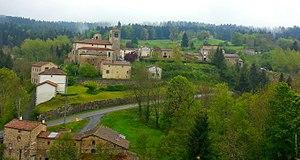
Auzelles est une commune française, située dans le département du Puy-de-Dôme en région Auvergne-Rhône-Alpes.